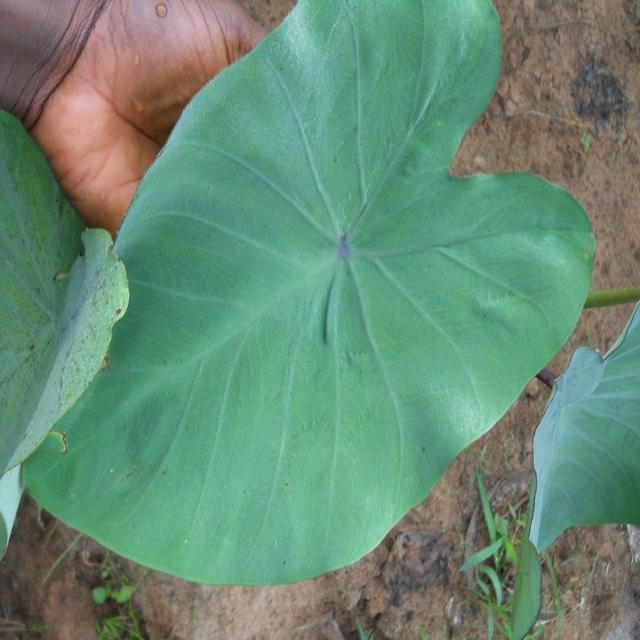
Label: Healthy